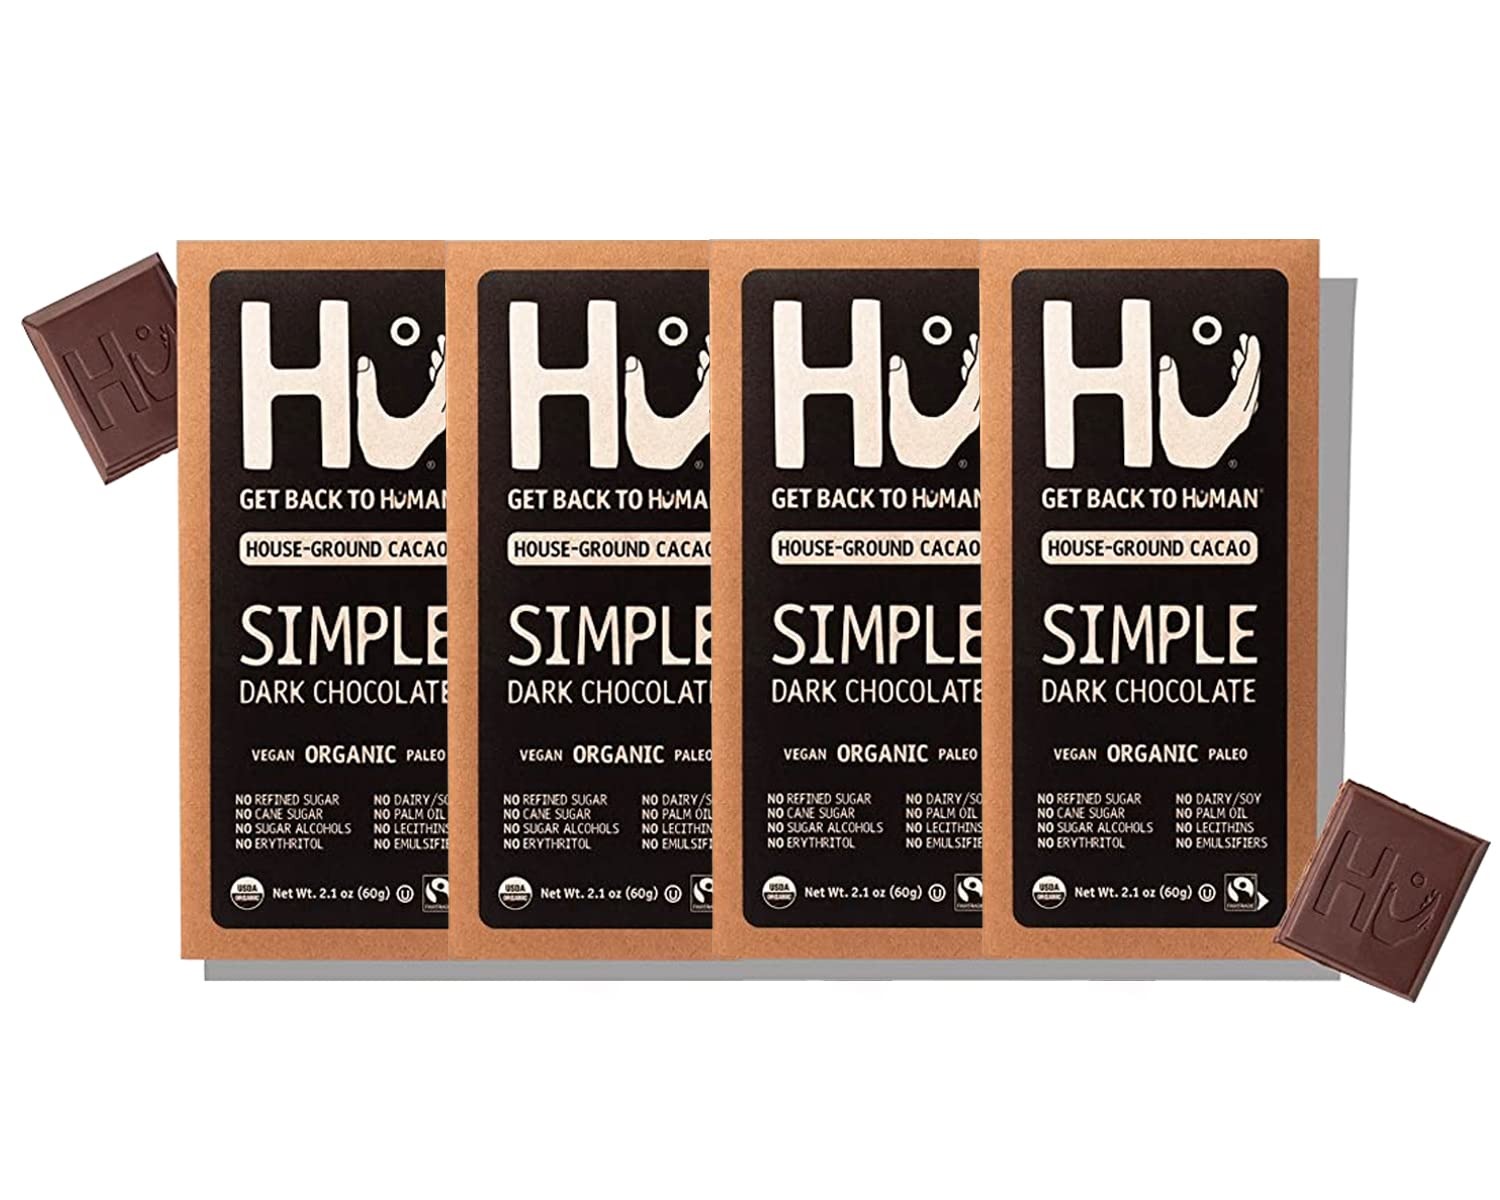
Item Name: Hu Chocolate Bars | 4 Pack Simple Chocolate | Natural Organic Vegan, Gluten Free, Paleo, Non GMO, Fair Trade Dark Chocolate | 2.1oz Each
Bullet Point 1: GET BACK TO CHOCOLATE: We couldn’t find delicious chocolate that fit our specs, so we made our own! Our chocolate bars are proudly Paleo, Vegan, Organic, with no dairy, no soy, no emulsifiers, no soy lecithin, no gluten, no refined sugar, no cane sugar, and no sugar alcohols.
Bullet Point 2: GET BACK TO HUMAN: We are inspired by quality food’s ability to heal vs poor quality food’s guarantee to hinder. We started Hu to help people get back to eating, living, and thriving like humans.
Bullet Point 3: HAZELNUT BUTTER: Our most indulgent chocolate bar. Enjoy rich hazelnut butter spread inside dark chocolate. The Hu version of everyone’s favorite hazelnut chocolate spread. Ingredient lists have never been so simple: Organic fair-trade cacao, hazelnut, unrefined organic coconut sugar, organic fair-trade cocoa butter - contains less than 2% of almonds and cashew.
Bullet Point 4: FOOD FOR HUMANS: Our journey started with asking questions about our food, which lead us down a crazy rabbit hole of health and wellness discovery. We decided to cut through the clutter and focus on helping others get back to human with clean eating, natural ingredients, and a healthy lifestyle.
Bullet Point 5: SHIPPING NOTICE: Because Hu Chocolate doesn’t contain preservatives, stabilizers, or artificial ingredients, it's more susceptible to melting when shipped to warmer locations. If the package you receive has been damaged in any way, please contact us via Amazon messaging with your Order ID -- we're here to help.
Value: 8.4
Unit: Ounce

Price: 7.18